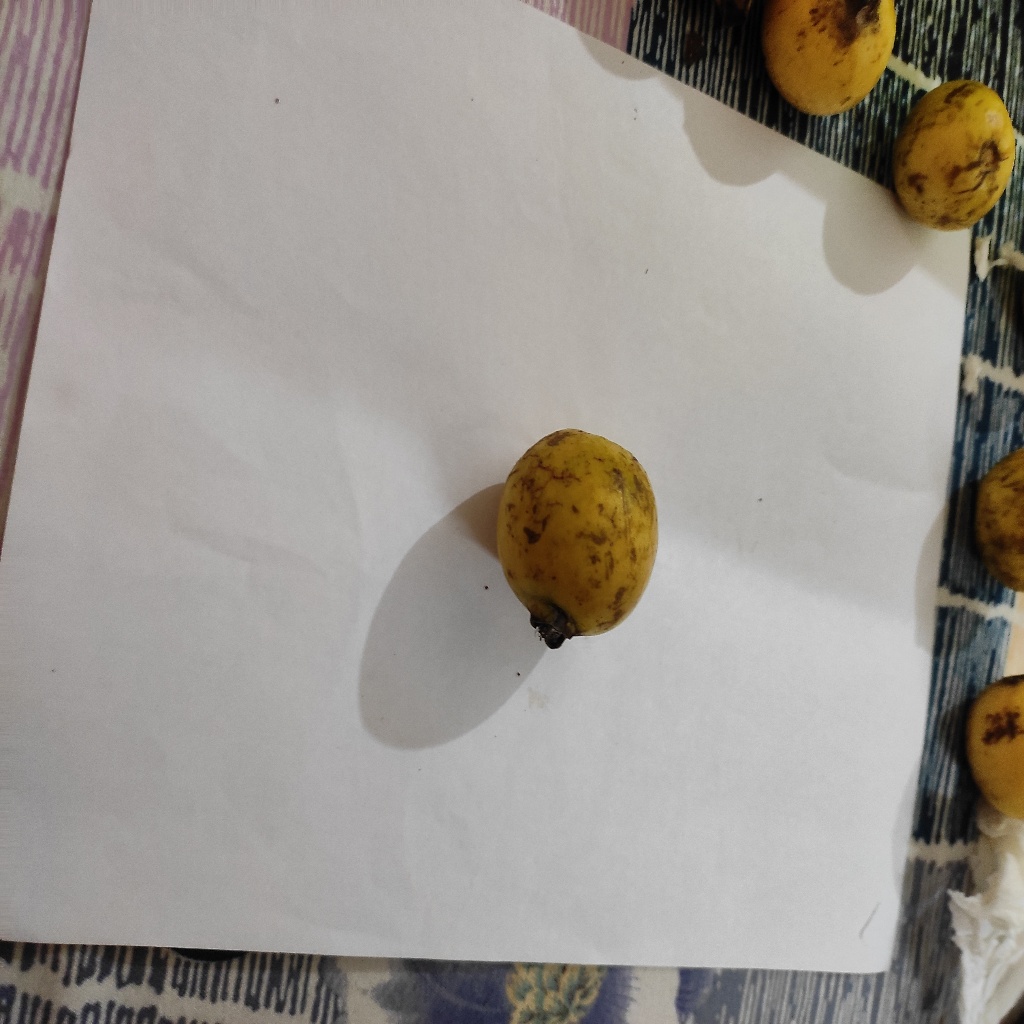
Crop: guava
Quality class: Class_B